Yusuf II of Granada

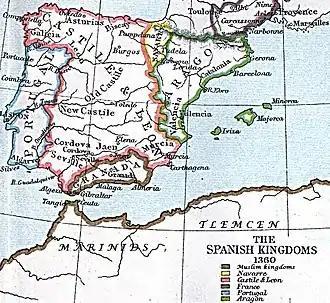
Colored map of the Iberian Peninsula and Western North Africa

Yusuf II took the throne on 15 January 1391 (10 Safar 793 AH), the day of his father's death, and adopted the (regnal honorific) of al-Mustaghni bi-llah ("He who is satisfied with God"). He sent a letter that day to Alonso Yáñez de Fajardo, the Castilian of Murcia, confirming the continuation of the truce which Muhammad V had signed with John I in 1390. Although bilateral treaties typically expired on the death of either signatory, the 1390 treaty remained in effect because both successorsYusuf and Henry IIIhad also signed it. Yusuf maintained peace with Aragon, whose King John I had had good relations with Muhammad V. In March 1391, Yusuf sent the Aragonese king a letter notifying John of his father's death and his enthronement; the king replied with the customary condolences, expressing surprise at the sultan's delay in sending the letter.